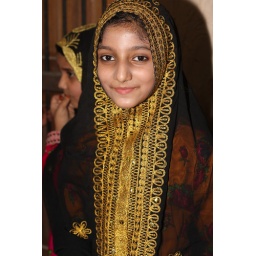
Qatari girl in traditional dress